Nicky Cook

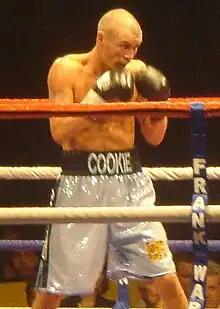
Cook in 2008

Nicky Cook (born 13 September 1979), sometimes known by his ring name Cookie, is a British retired professional boxer who competed from 1998 to 2011. He held the WBO super featherweight title from 2008 to 2009. He challenged once for the WBO featherweight title in 2007 and again for the WBO super featherweight title in 2011. At the regional level, he held the Commonwealth featherweight title from 2003 to 2005, the British featherweight title in 2005, and the EBU European featherweight title from 2004 to 2006.